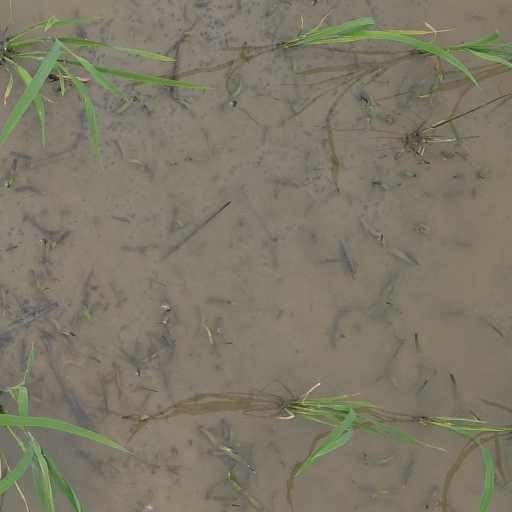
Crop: rice